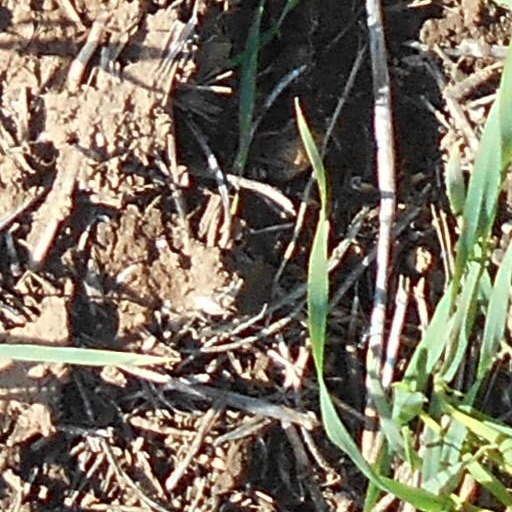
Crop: wheat